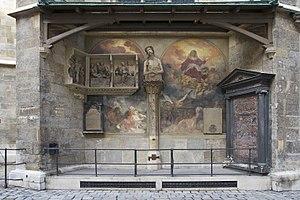
Le ""Christ qui a mal aux dents"", fresques, épitaphes, mur extérieur de la Cathédrale Saint-Etienne de Vienne, Autriche.